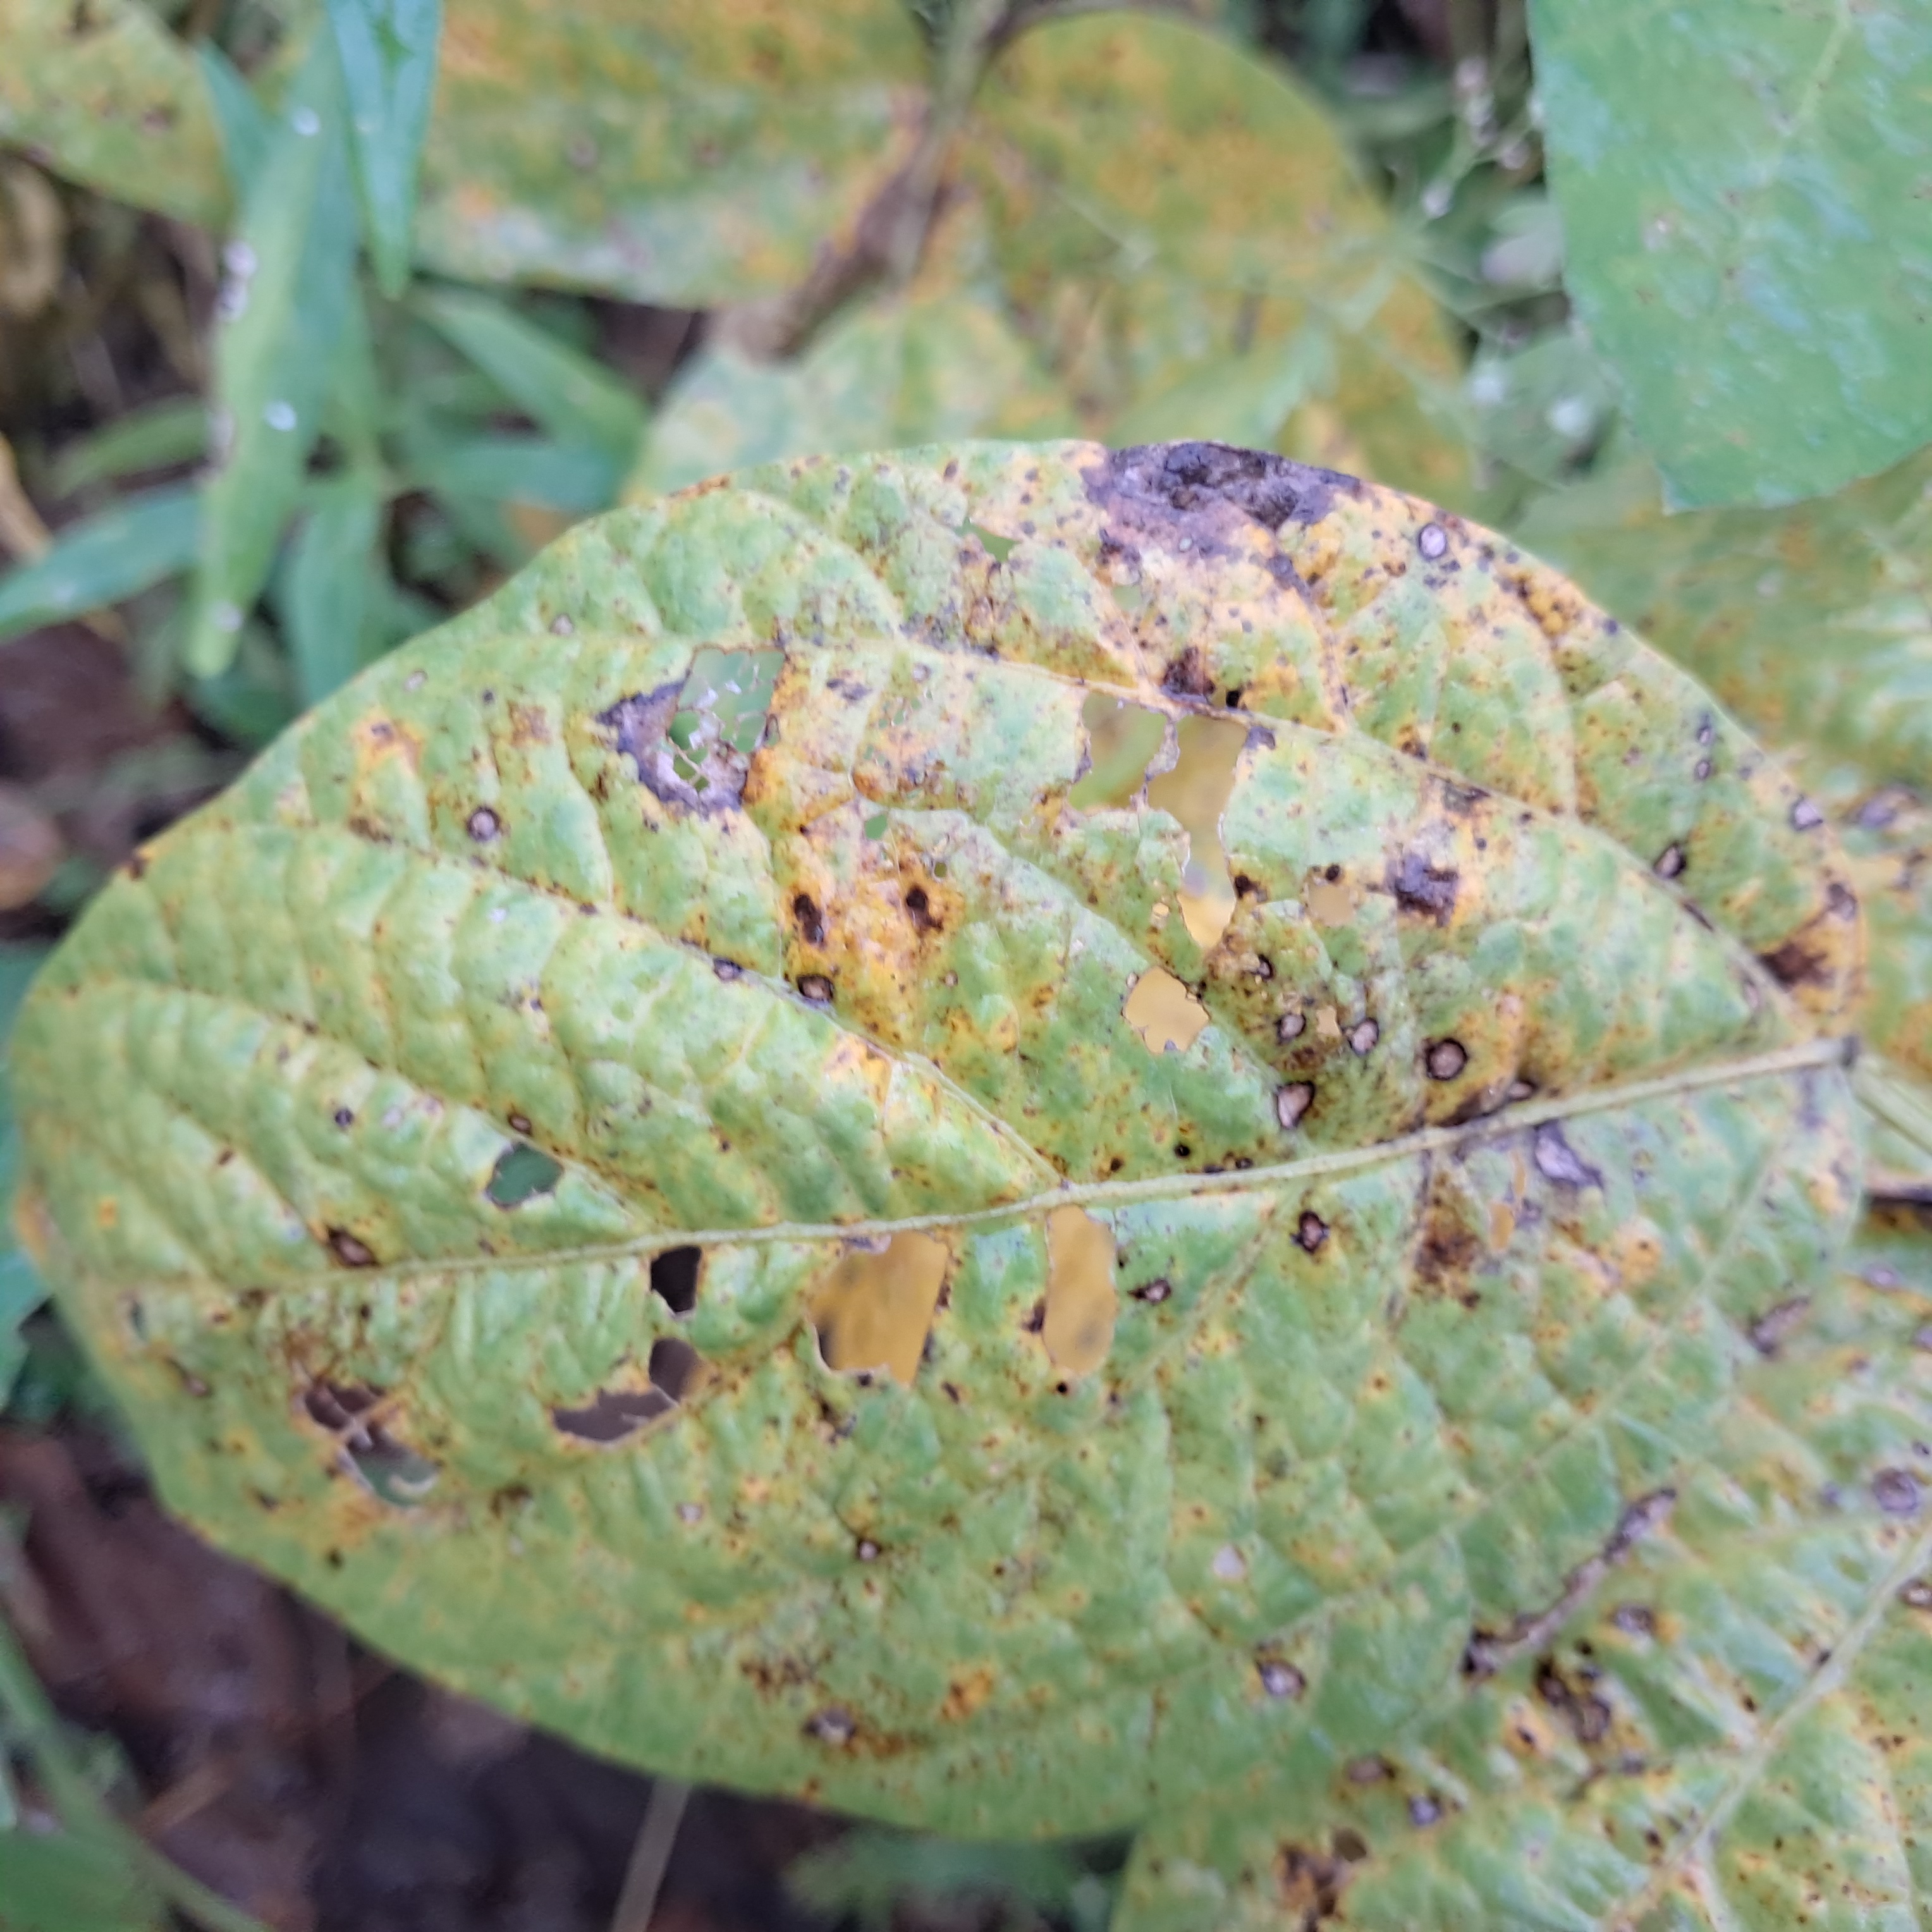
Label: Rust